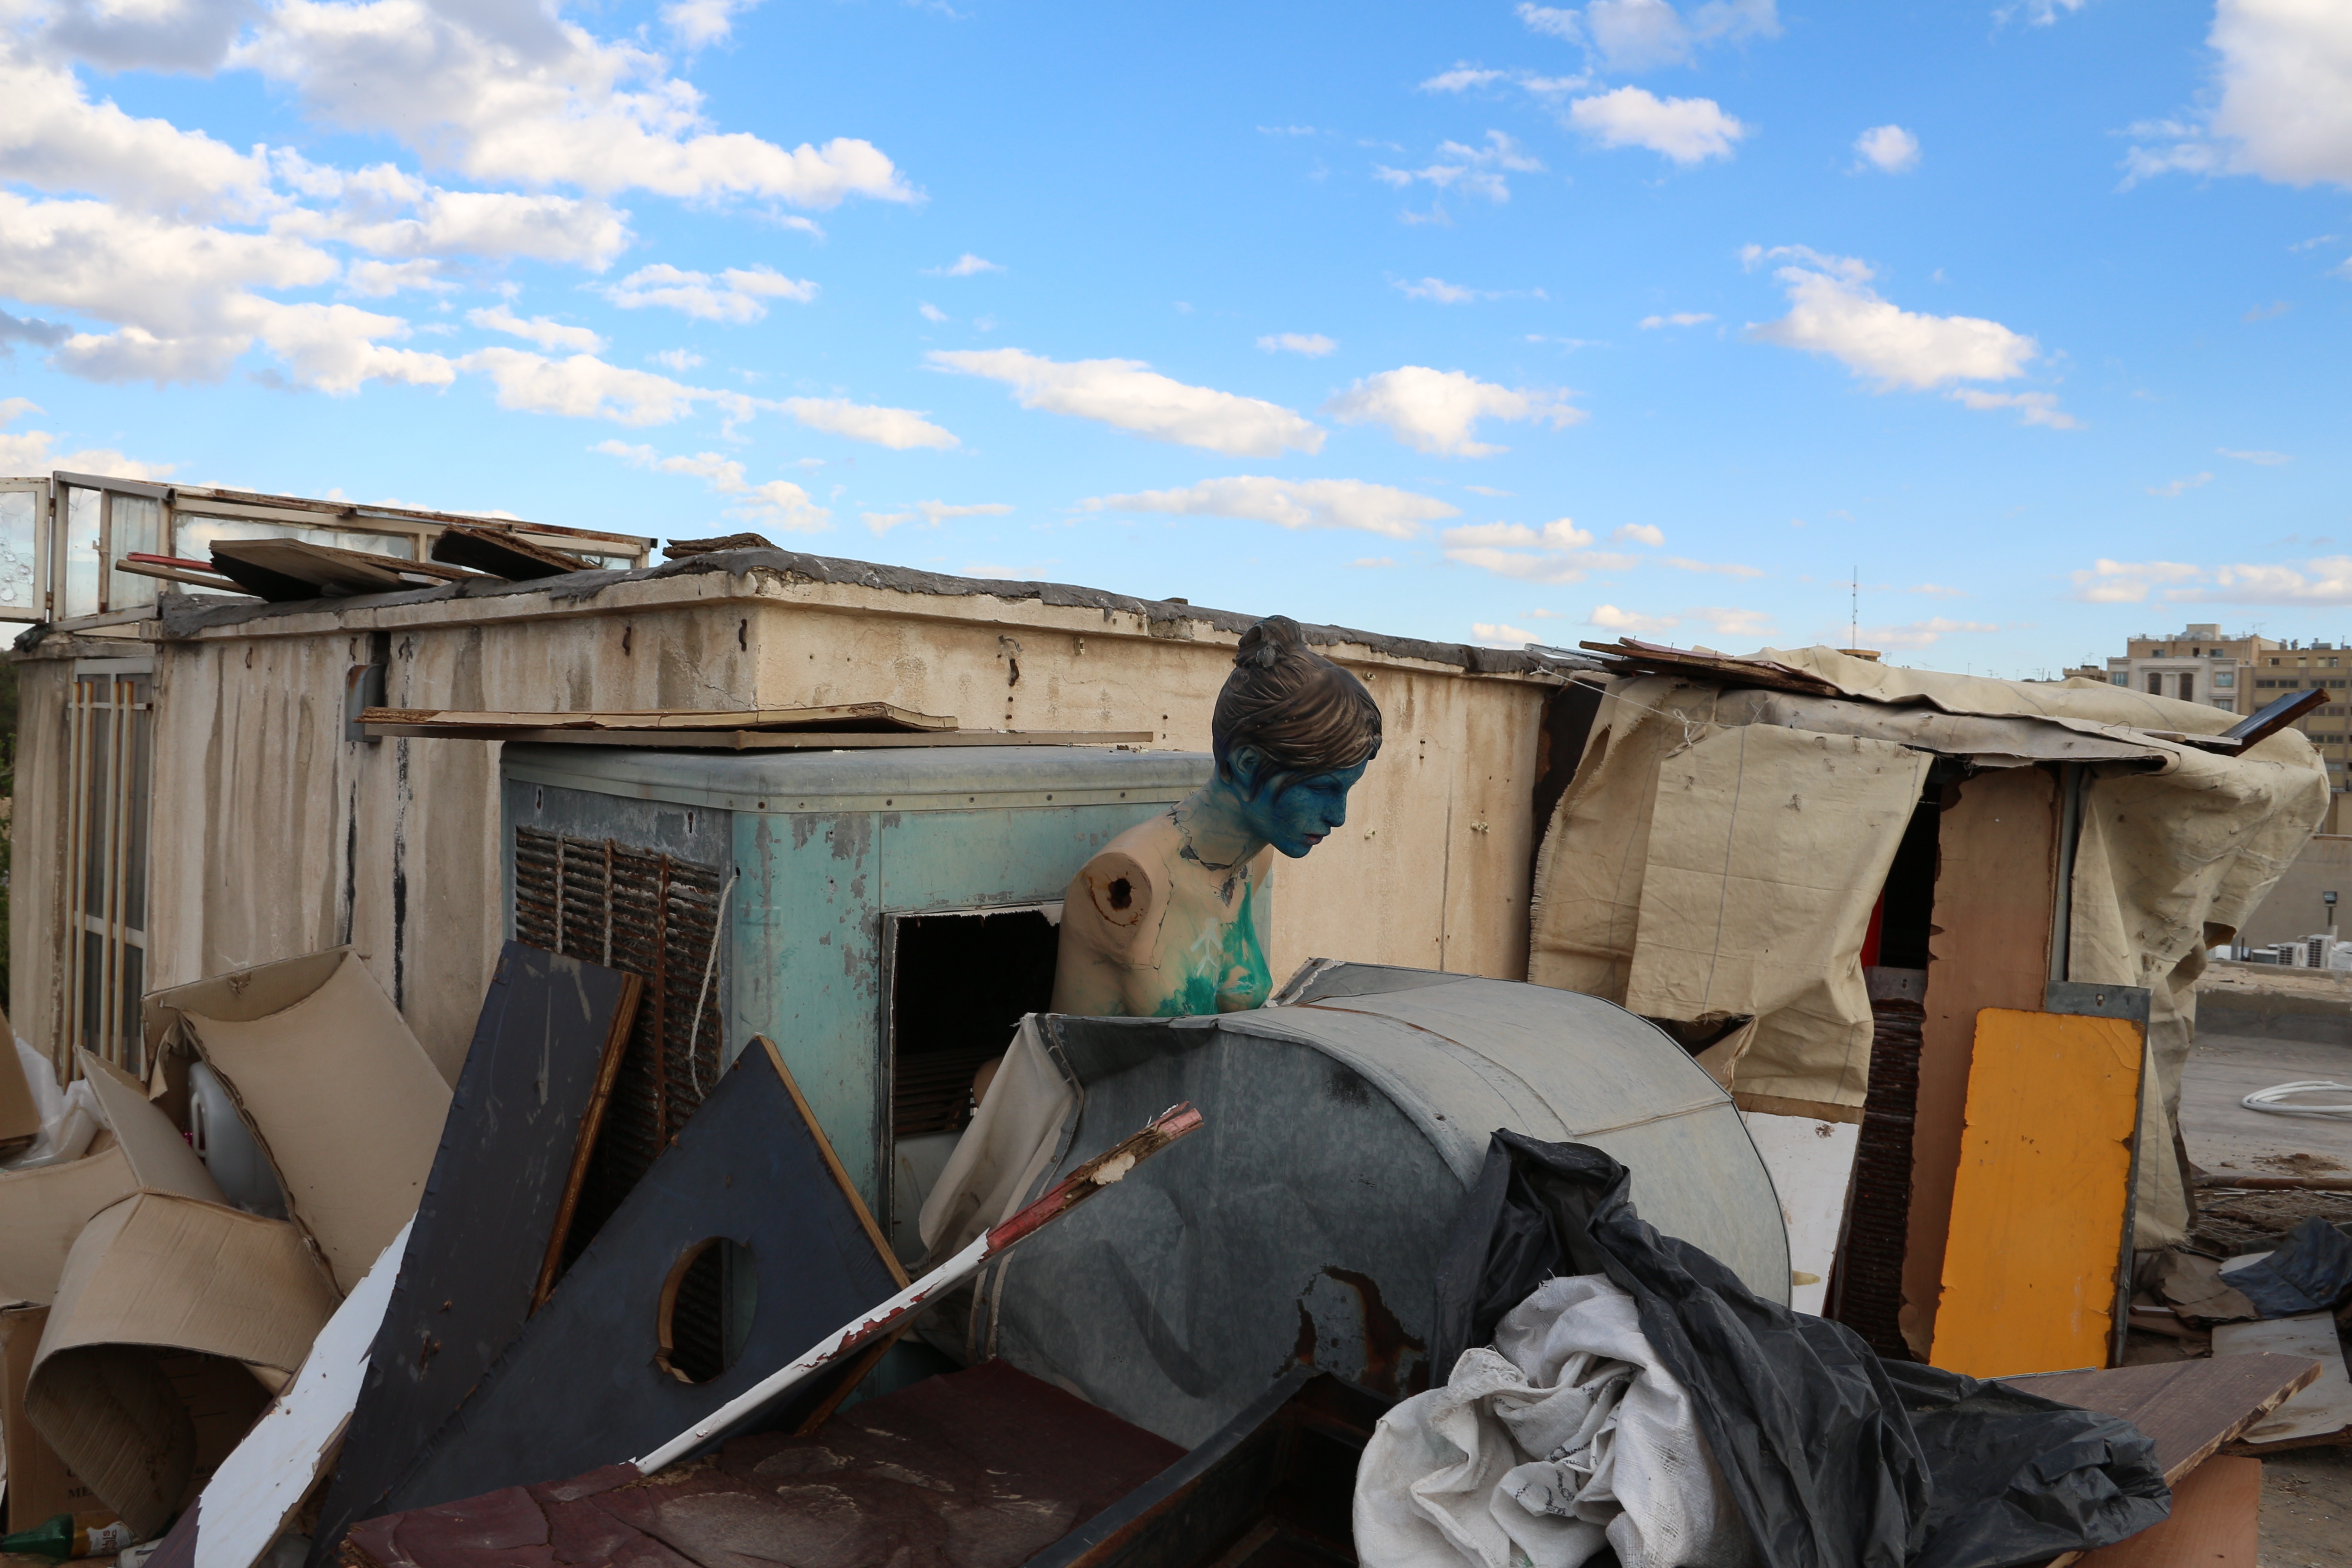
shack, waste, demolition, earthquake, slum